Mount Saint Elias

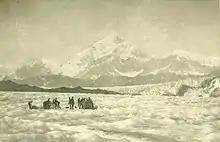
Mount St Elias from Malaspina Glacier, photograph by Vittorio Sella on the first expedition to climb the mountain, 1897

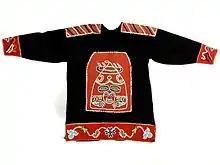
Tlingit ceremonial tunic given to Maynard Miller and members of the Harvard Mountaineering Club Mt. St. Elias expedition, 1946

Mount Saint Elias was first climbed on July 31, 1897, by an Italian expedition led by famed explorer Prince Luigi Amedeo, Duke of the Abruzzi, (who also reconnoitered the current standard route on K2 in 1909). Noted mountain photographer Vittorio Sella was also a member in the expedition.